Karyotype

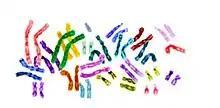
Spectral human karyotype

Multicolor FISH is used to identify structural chromosome aberrations in cancer cells and other disease conditions when Giemsa banding or other techniques are not accurate enough.